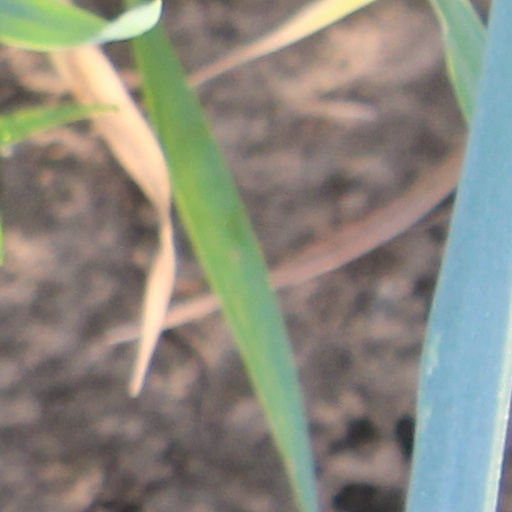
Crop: wheat